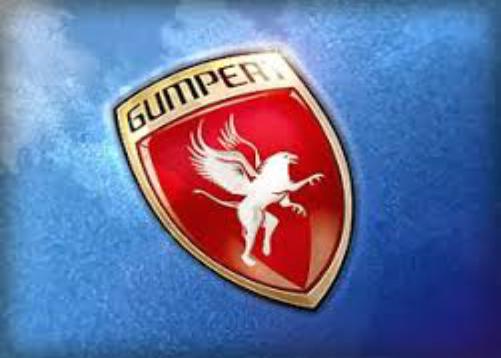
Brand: gumpert
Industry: Transportation